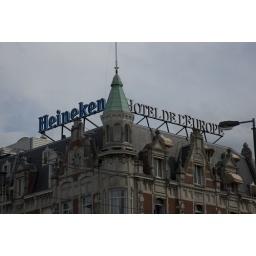
Heineken sign in blue